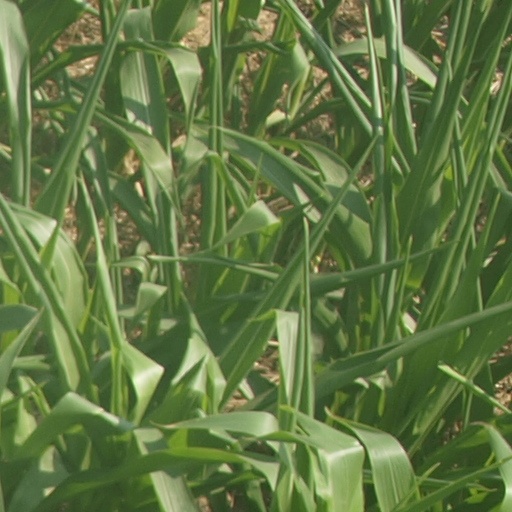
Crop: maize; corn